PICkit

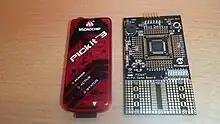
PICkit 3

In January 2009, Microchip released the PICkit 3, a variation of the PICkit 2 with the same form factor and a new translucent case. It features a faster 16-bit PIC24F processor and a wider voltage regulation range.